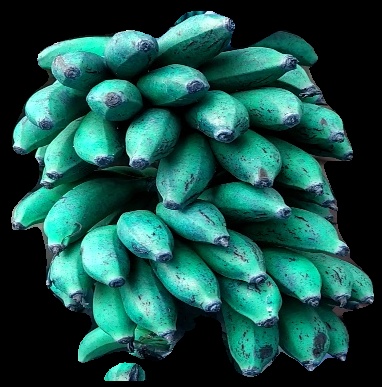
Variety: rasbale
Grade: grade3